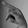
ASL letter: P